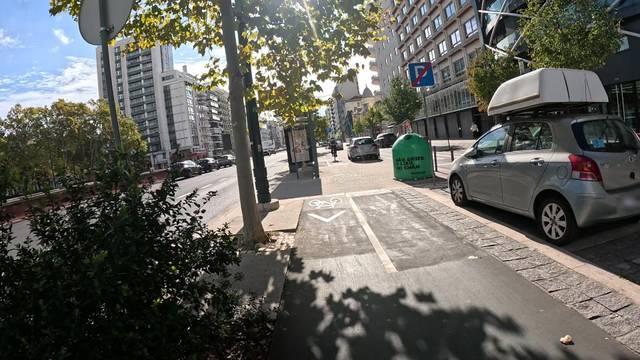
Region: Portugal
Coordinates: 38.742, -9.147